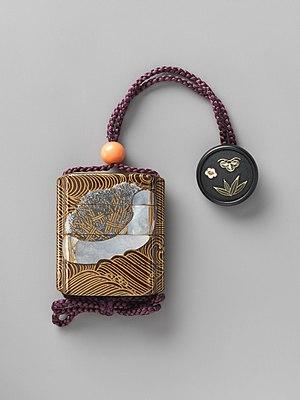
Maki-e est une forme de l'art du laque pratiqué au Japon. La surface laquée est parsemée de poudre d'or ou d'argent, à l'aide d'un makizutsu ou d'un pinceau kebo. La technique a été développée principalement à l'époque de Heian et s'est épanouie à l'époque d'Edo. Les objets maki-e ont été initialement conçus comme articles d'intérieur pour les nobles de la cour. Ils gagnèrent rapidement en popularité et furent adoptés par les familles royales et les chefs militaires comme un symbole du pouvoir.